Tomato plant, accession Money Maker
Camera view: vertical (180 deg); turntable rotation: 330 degrees
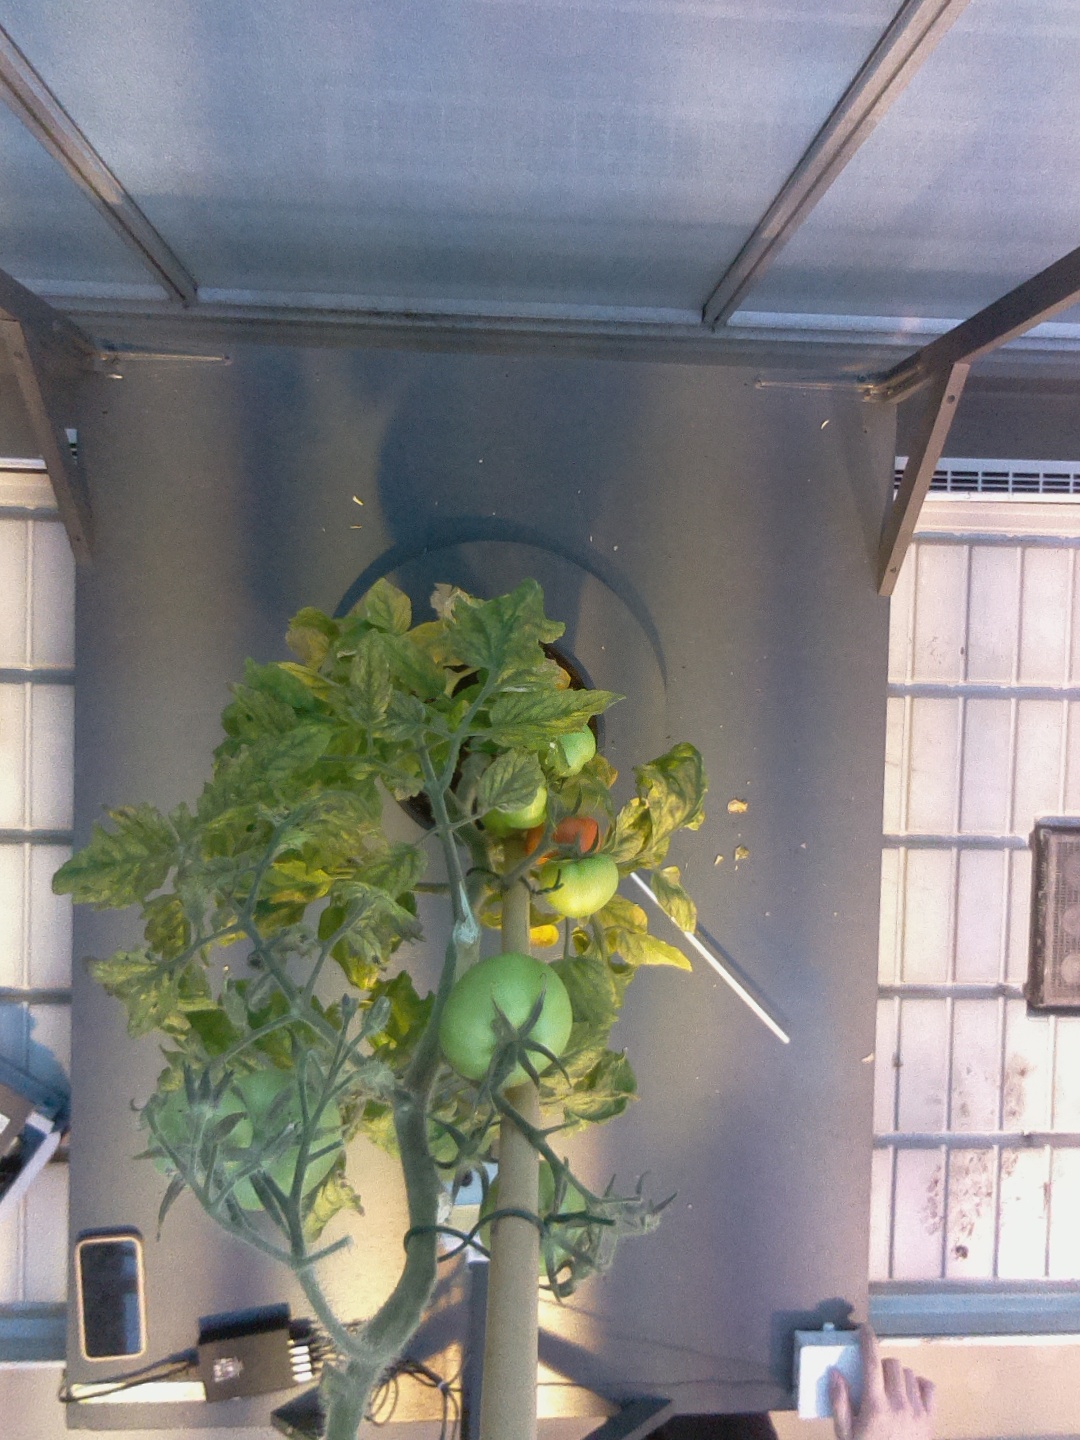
BBCH growth stage 81: 10%-20% of fruits show typical fully ripe color